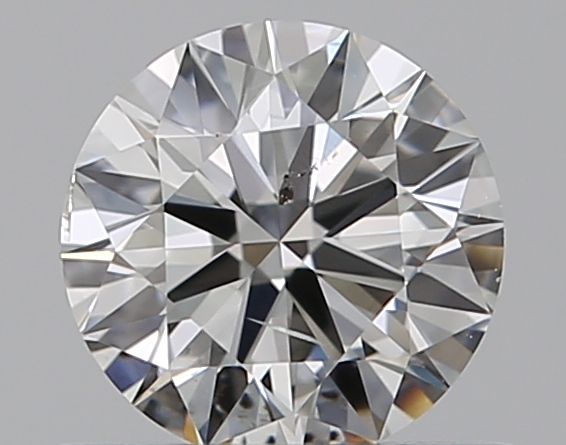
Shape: round
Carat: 0.5
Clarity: SI1
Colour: H
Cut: EX
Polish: EX
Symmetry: VG
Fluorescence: N
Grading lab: GIA
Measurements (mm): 5.08 x 5.11 x 3.11